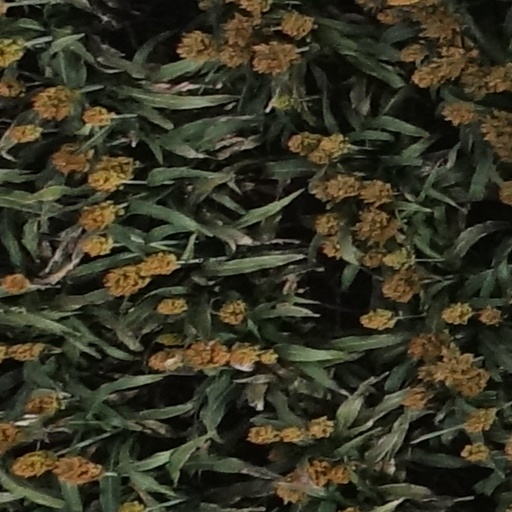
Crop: sorghum